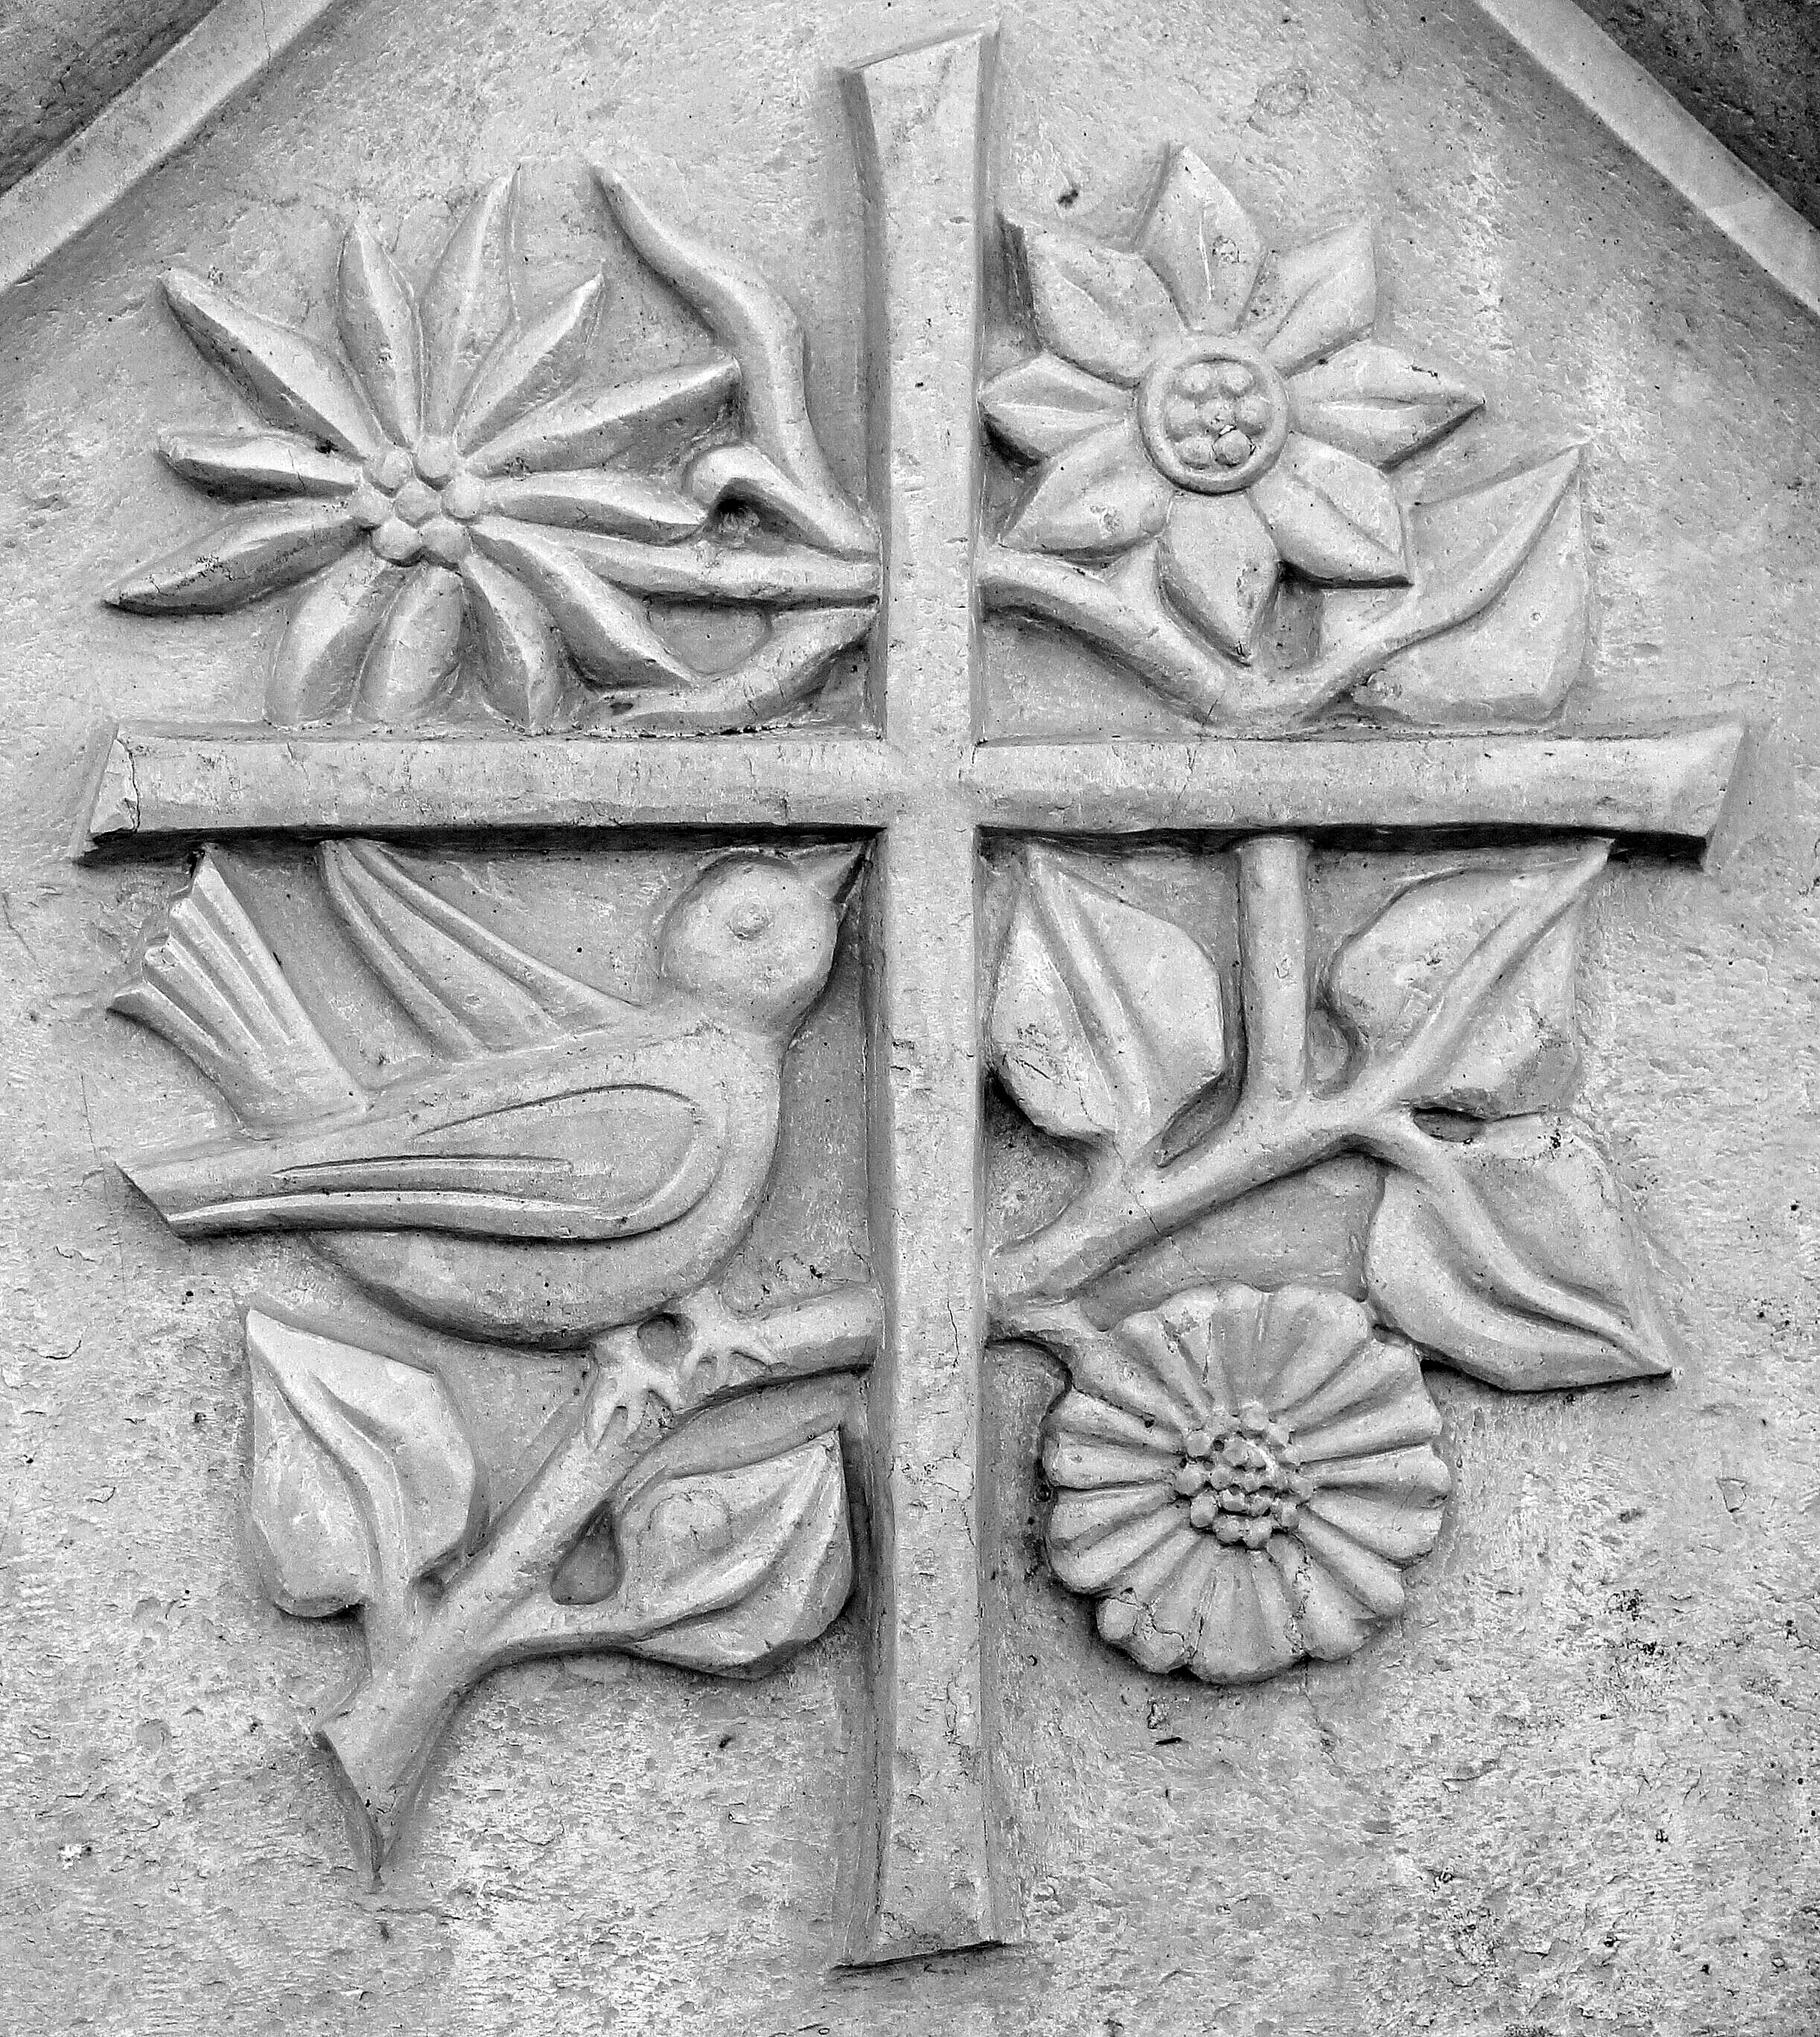
nature, bird, black and white, plant, animal, stone, symbol, cross, monochrome, flowers, sculpture, art, sketch, drawing, symmetry, carving, relief, gentian, stone carving, monochrome photography, ancient history